Fringe theories on the location of New Albion

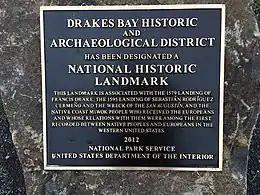
National Historic Landmark commemorating Sir Francis Drake, Sebastian Rodriguez Cermeño, and Coast Miwok people at Point Reyes, California

Several official agencies have commemorated the possible location of Francis Drake's landing in Marin County, California. The site of Drake's landing is still unknown, but thought to be the most likely site, as part of a National Historic Landmark by the U.S. Department of the Interior, the Drakes Bay Historic and Archeological District. As of October 2021, the State of California recognizes Drake's landing as a California Historical Landmark. That the Coast Miwok people's first contact with Europeans was with Sir Francis Drake is also recognised by both the Federated Indians of Graton Rancheria and the Coast Miwok Tribal Council of Marin, both organized under United States federal law. Both the Oregon State Parks and Oregon Historical Society support that Drake anchored at Cape Arago and proceeded to sail south to seek a suitable careenage site for "Golden Hind".